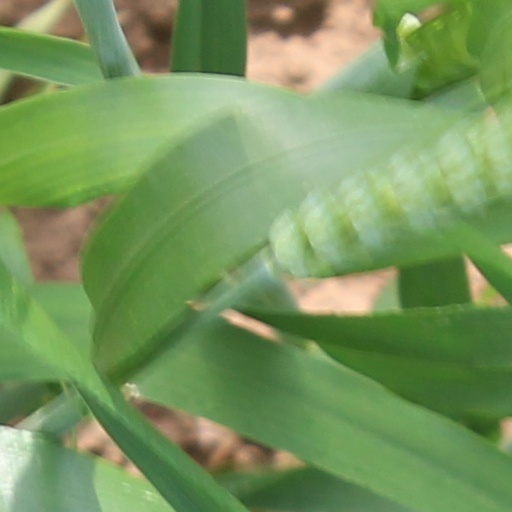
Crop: wheat